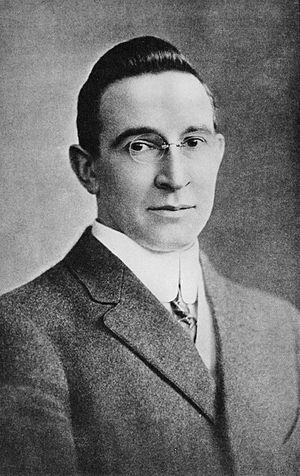
Bertie Charles Forbes ou B. C. Forbes est un journaliste financier et auteur écossais qui fonda le magazine Forbes.